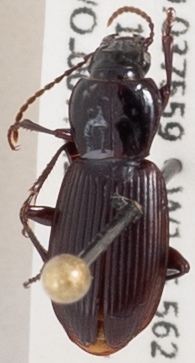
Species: Pterostichus restrictus
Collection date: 2020-08-11
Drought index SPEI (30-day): -1.362
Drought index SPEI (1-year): -1.28
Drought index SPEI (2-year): -0.54